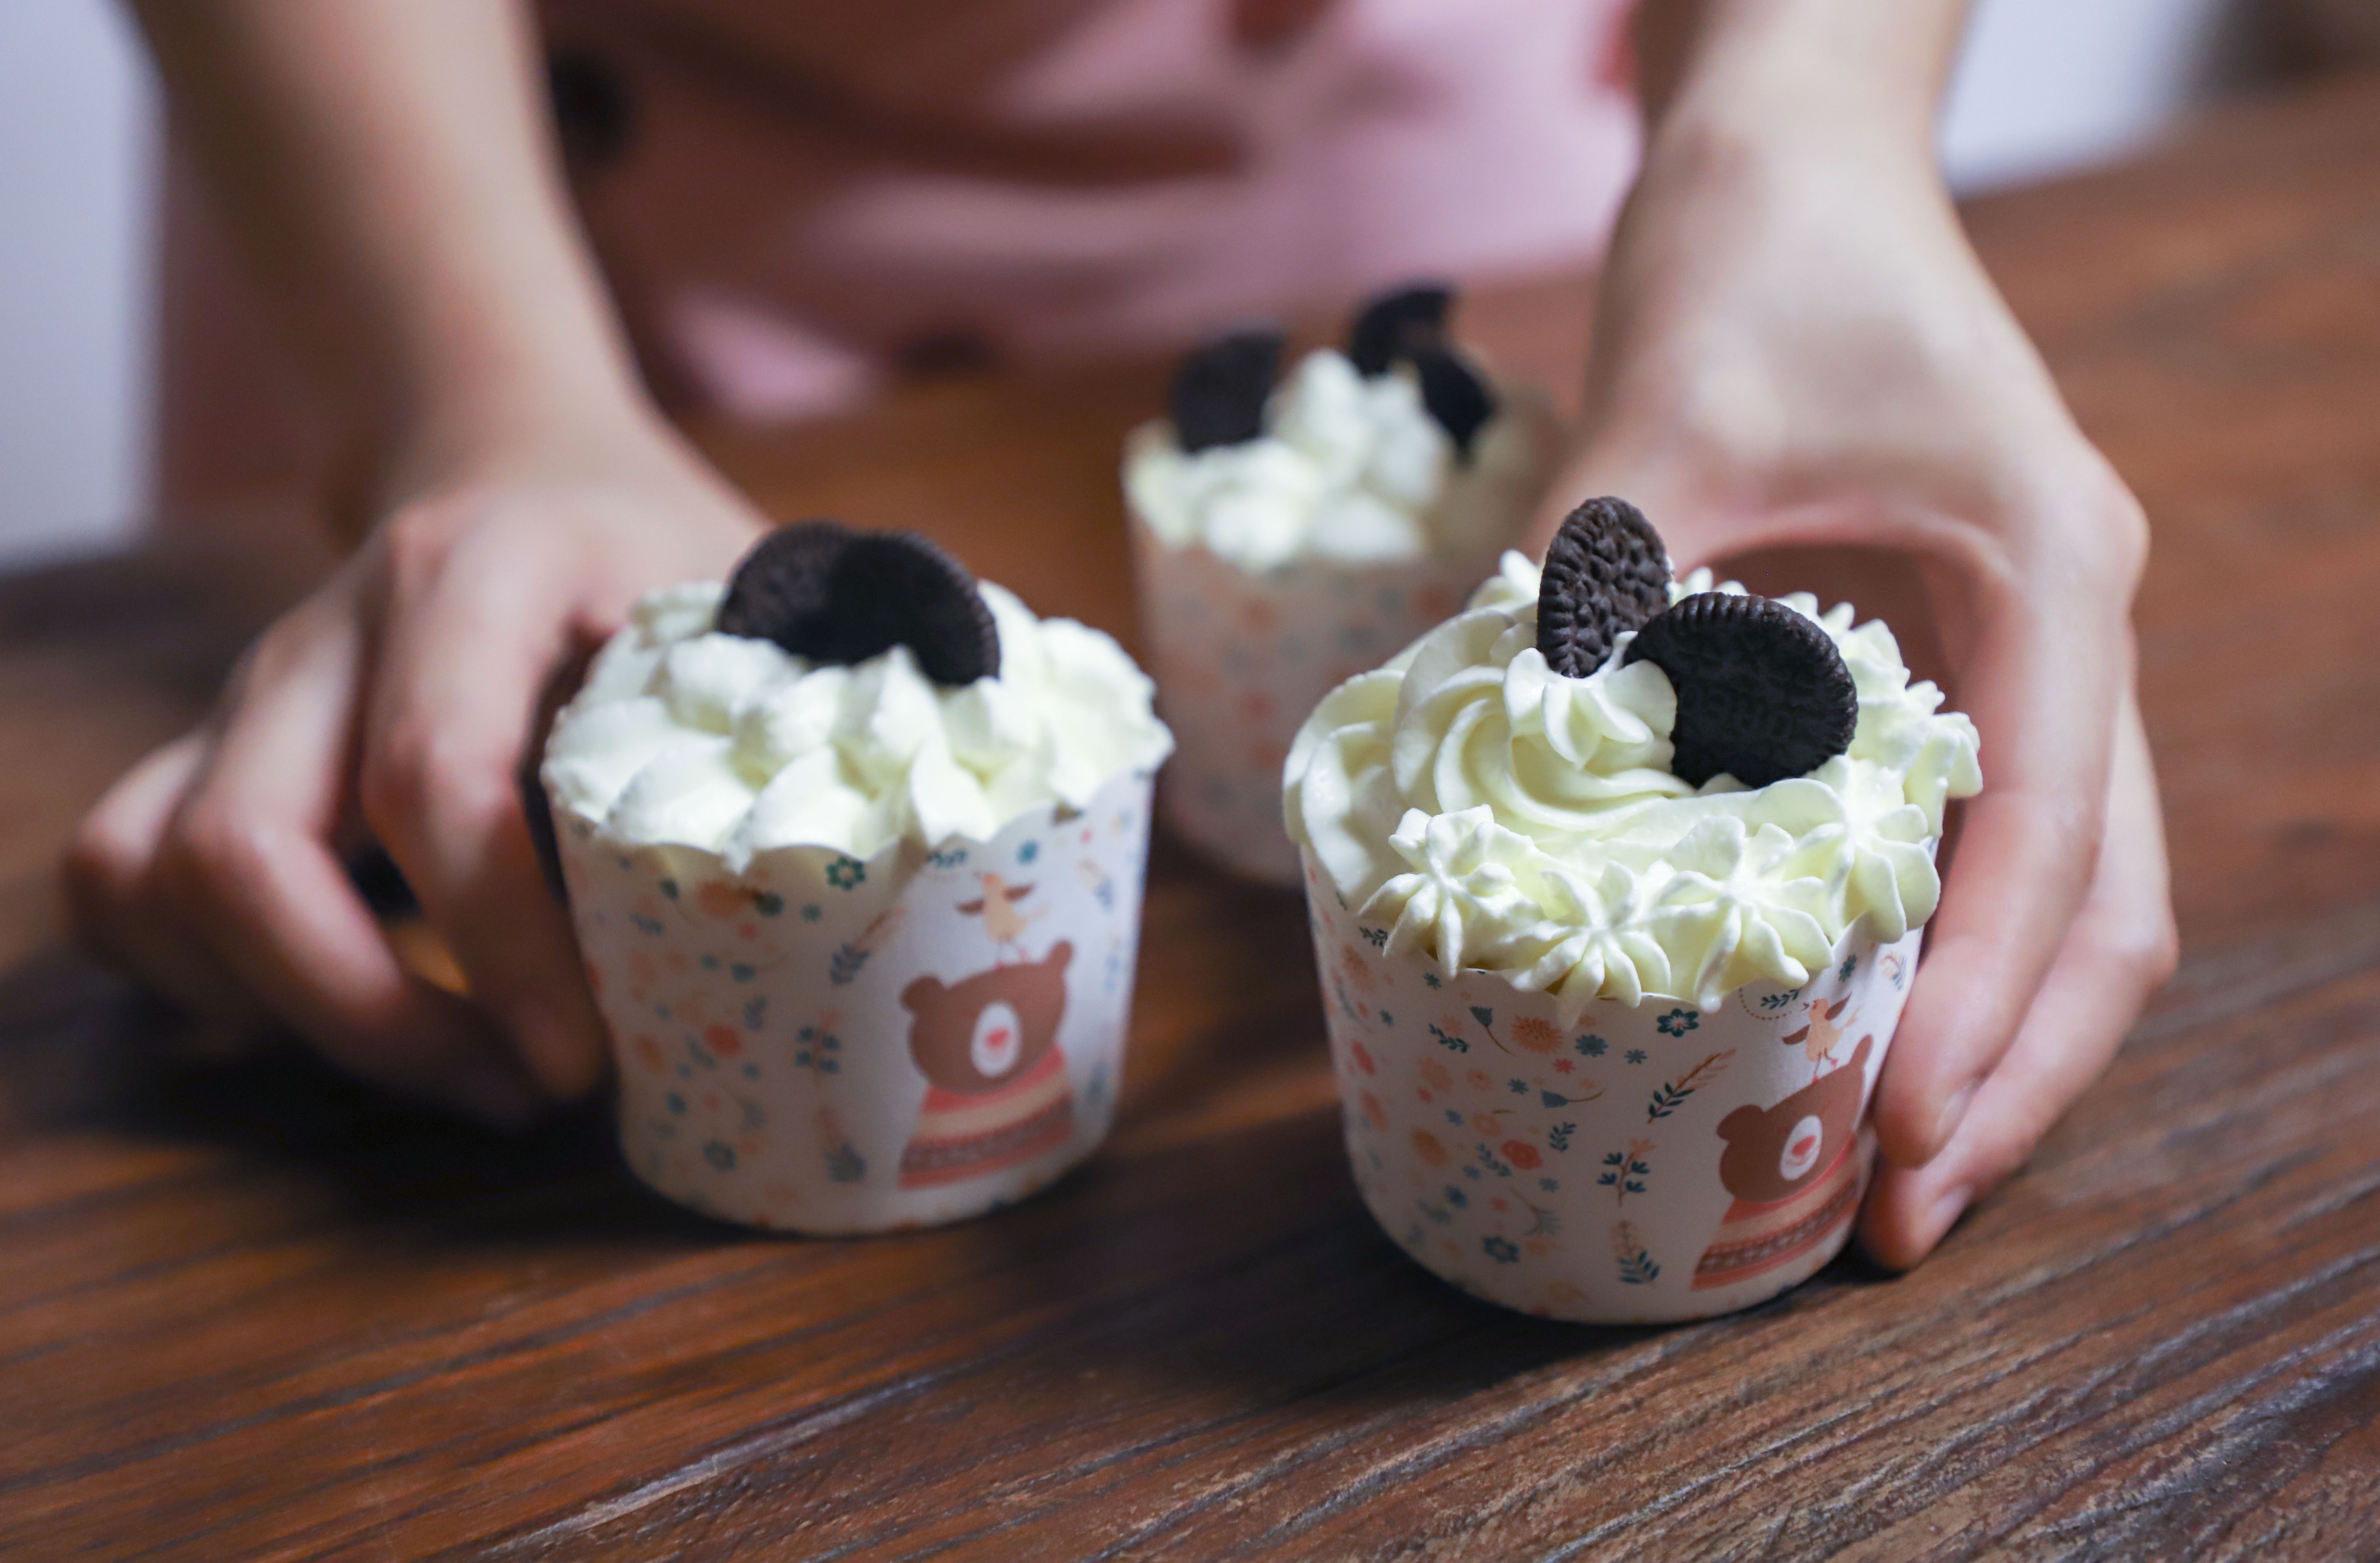
food, whipped cream, dessert, dish, cuisine, cream, frozen dessert, sweetness, buttercream, ingredient, cupcake, parfait, icing, trifle, recipe, ice cream, mascarpone, dairy, gelato, frozen yogurt, fruit, Baking cup, cup, sundae, muffin, blackberry, produce, berry, cream cheese, baked goods, baking